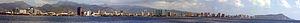
Honolulu est la capitale et la plus grande ville de l'État d'Hawaï, aux États-Unis. Elle est aussi le siège du comté d'Honolulu, sur la côte sud-est de l'île d'Oahu. En hawaïen, honolulu signifie « baie abritée » ou « lieu d'abri ».